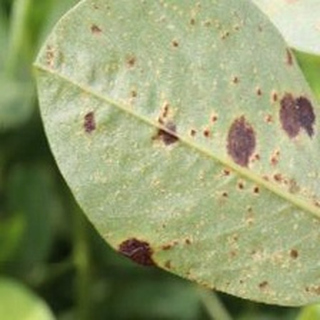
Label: groundnut_rust